Wanrong

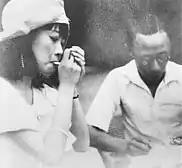

Wanrong found various avenues for entertainment in Tianjin: theatre, dancing, skating, horse-riding, sports, shopping, and more. She was a heavy shopper – shopping was a technique she used to compete with Wenxiu for Puyi's affection and attention. Puyi would frequently take Wanrong to the Xinming Theater to enjoy operas. Wanrong's friend Shuh Yun was invited on one occasion to play mahjong tiles at the Zhang Garden. Shuh Yun recalled she would go on sightseeing trips with her. She apparently did not participate in activities like dancing in the ball, nor did she buy any sweepstakes, she did not ride a horse or play balls. They had previously visited the International Jockey Club and the ballroom of West Lake Restaurant. Though, she mostly just enjoyed observing out of curiosity.